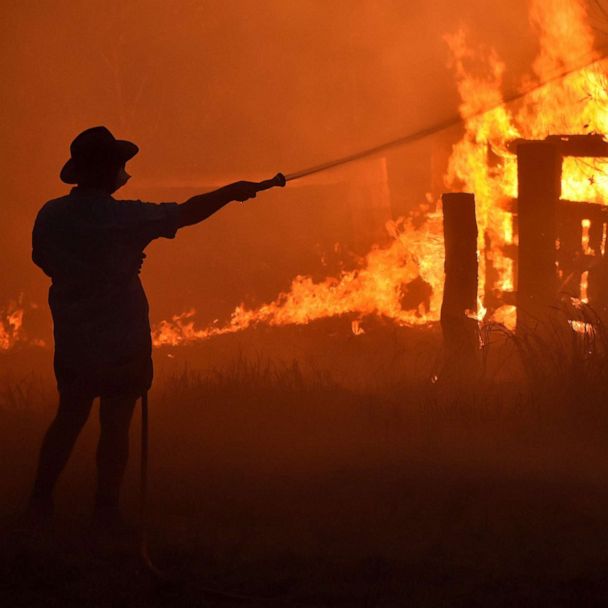
Label: urban_fire